Capybara

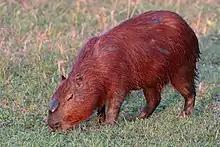
Capybaras have a scent gland on their noses.

Capybaras are known to be gregarious. While they sometimes live solitarily, they are more commonly found in groups of around 10–20 individuals, with two to four adult males, four to seven adult females, and the remainder juveniles. Capybara groups can consist of as many as 50 or 100 individuals during the dry season when the animals gather around available water sources. Males establish social bonds, dominance, or general group consensus. They can make dog-like barks when threatened or when females are herding young.